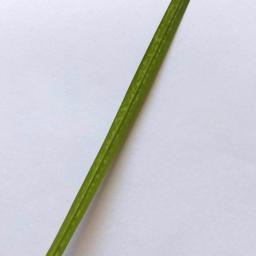
Label: Rice___Healthy